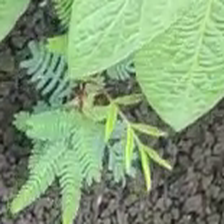
Weed species: Dwarf_cassia_(Chamaecrista pumila)